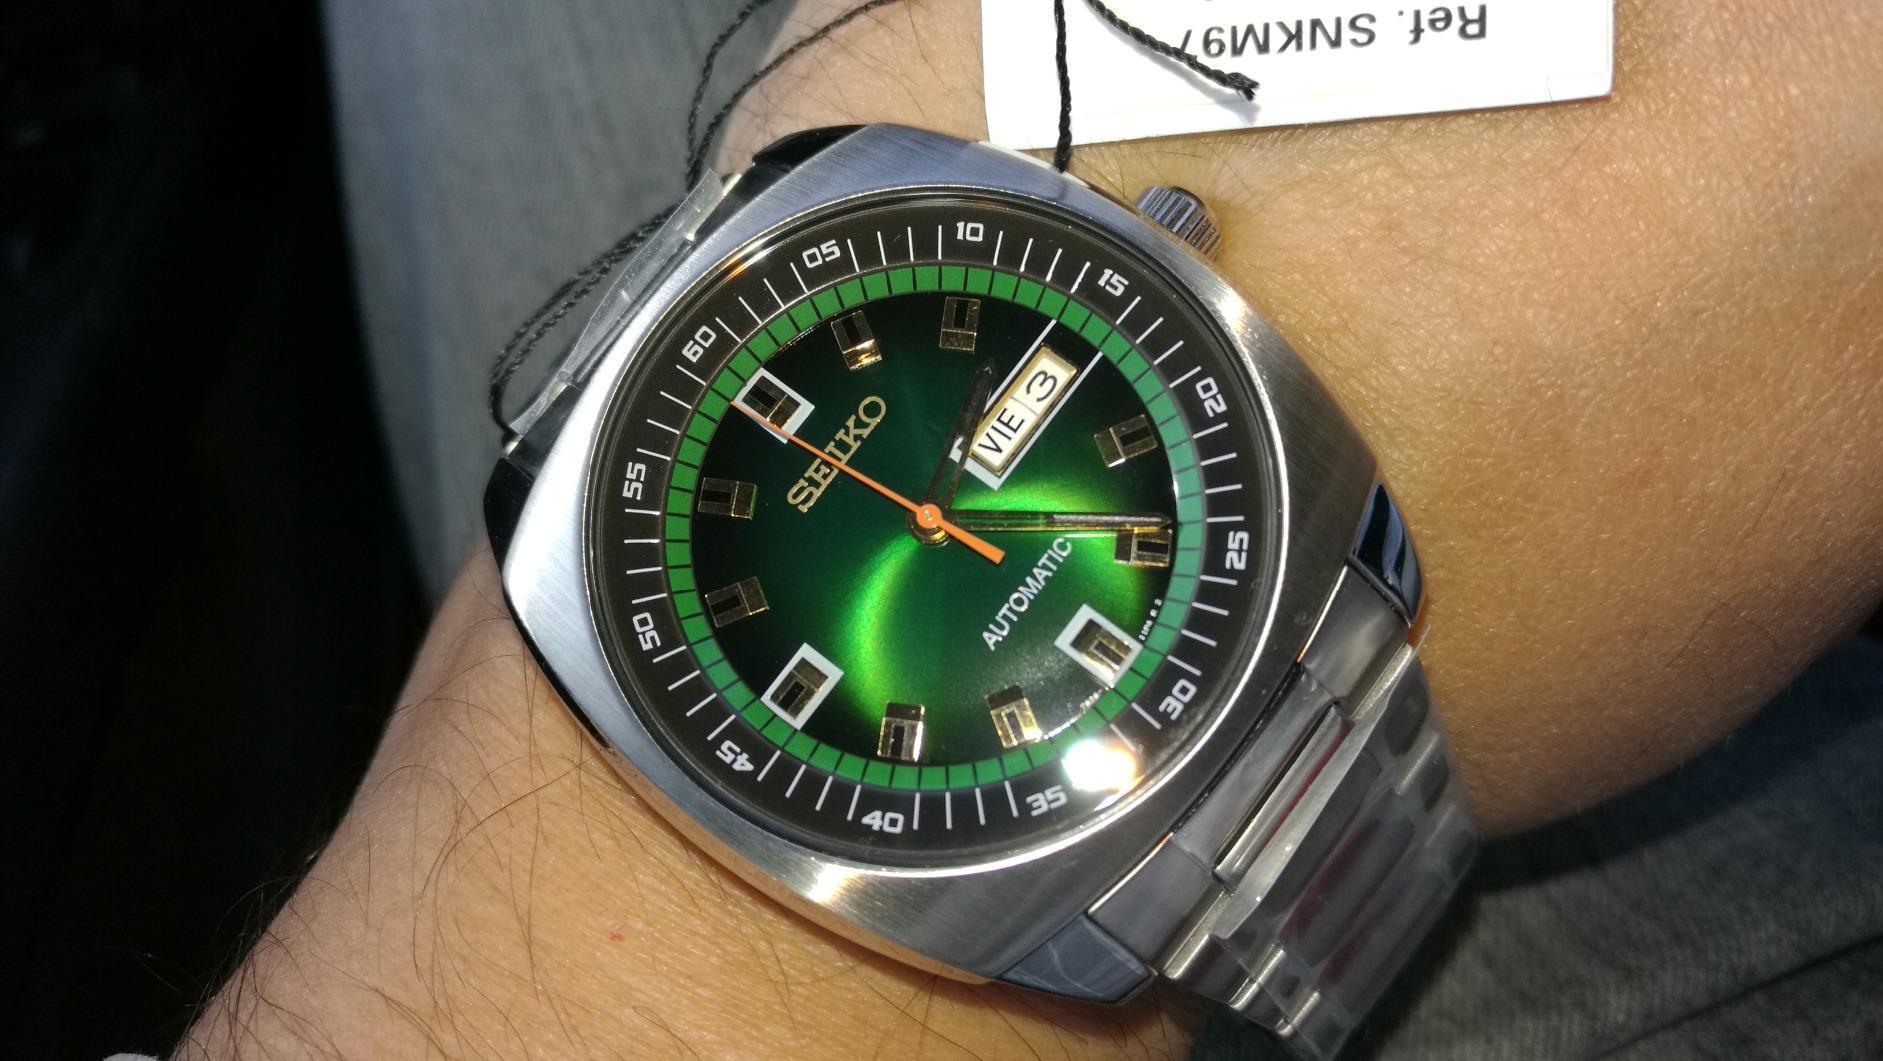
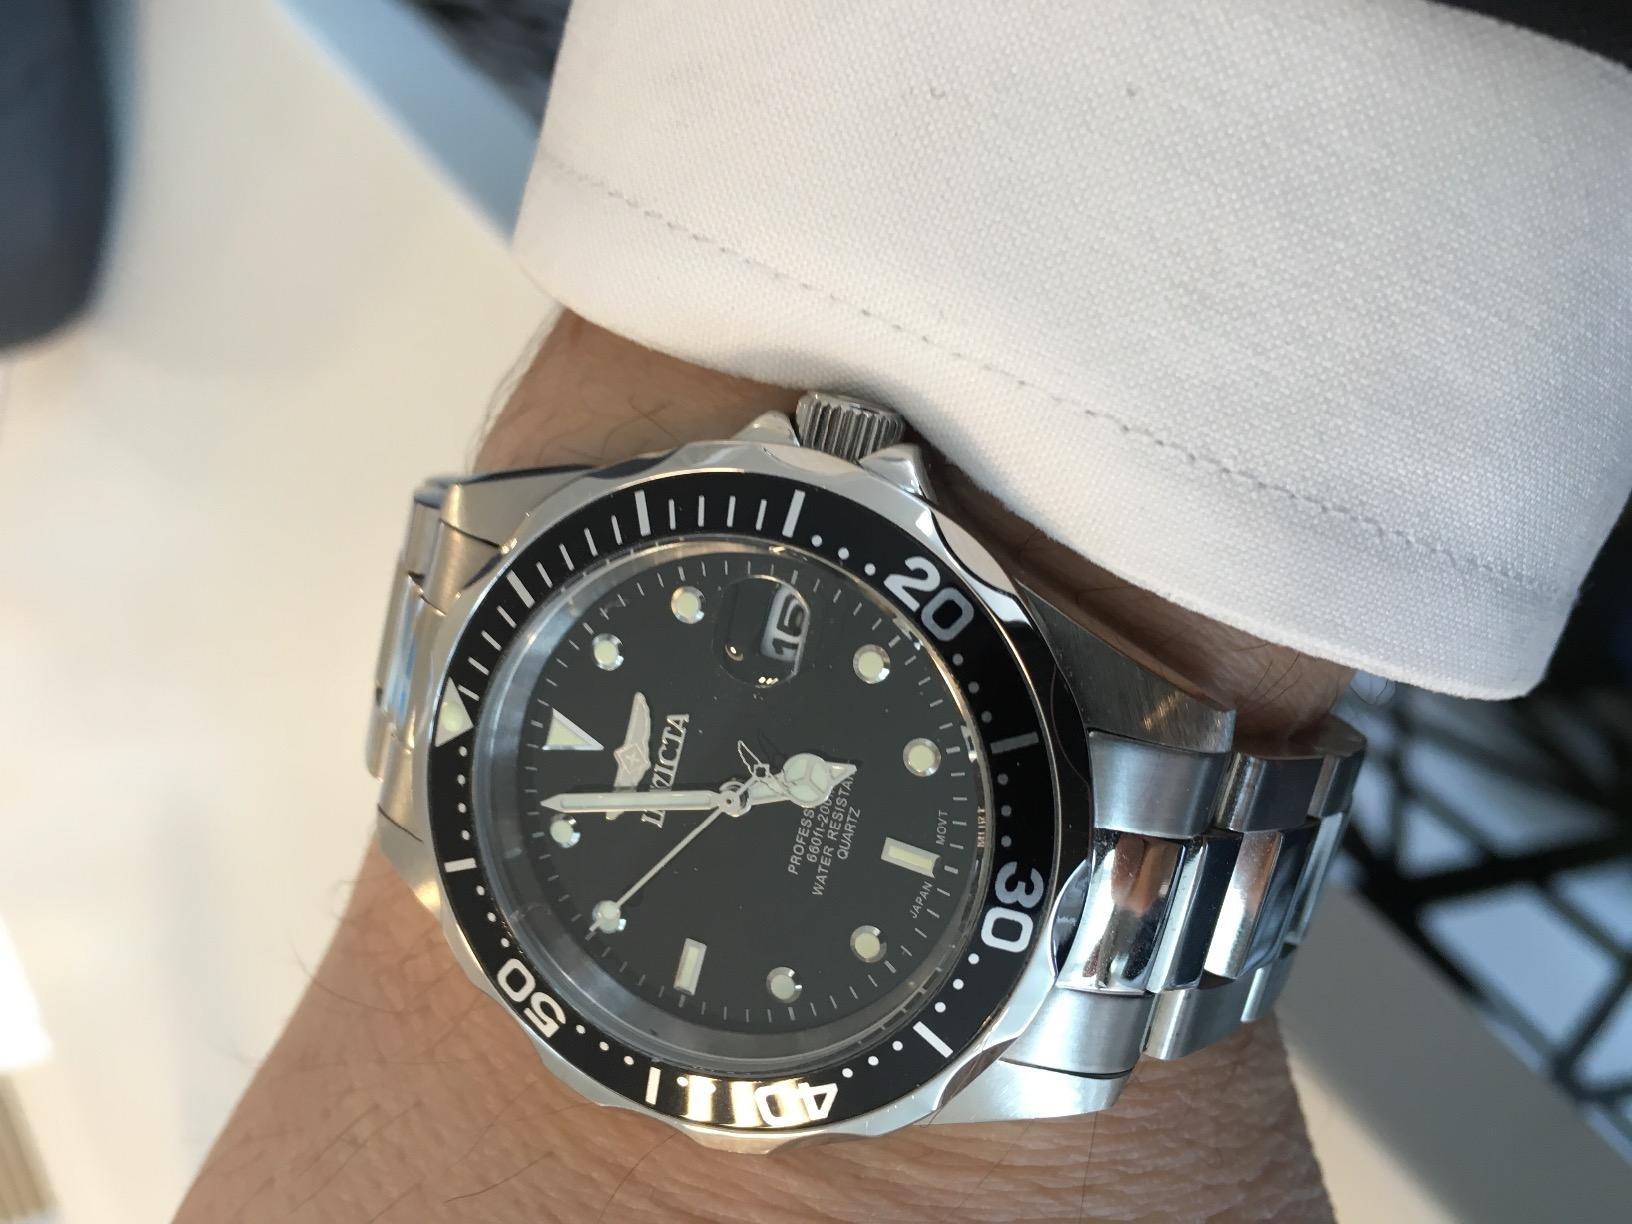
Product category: accessories_watch
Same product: no